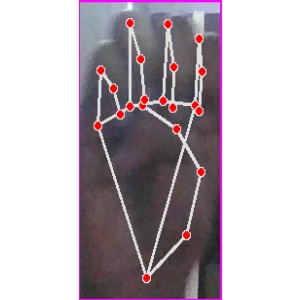
अक्षर: म